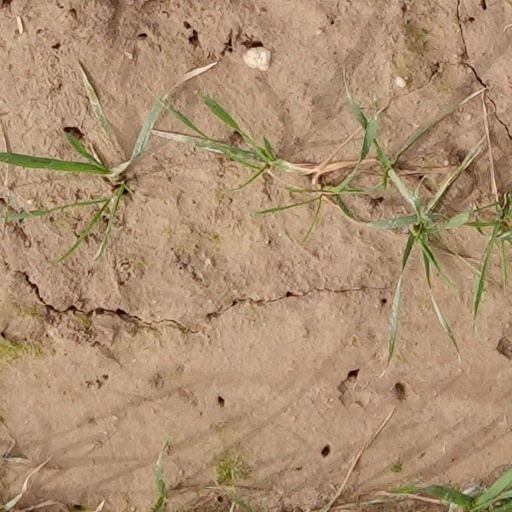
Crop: wheat